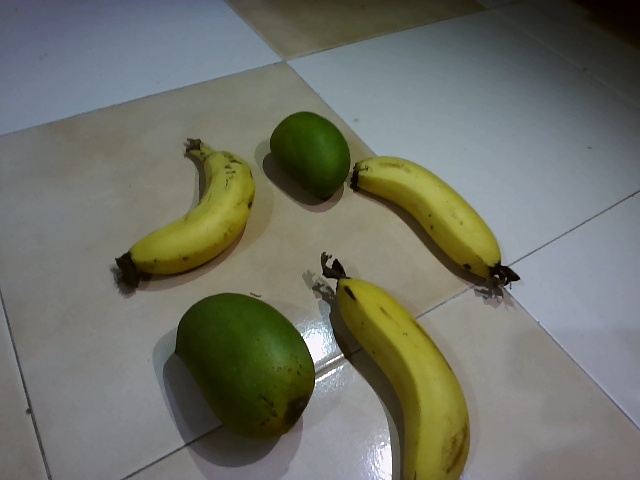
Label: Ripe_Banana